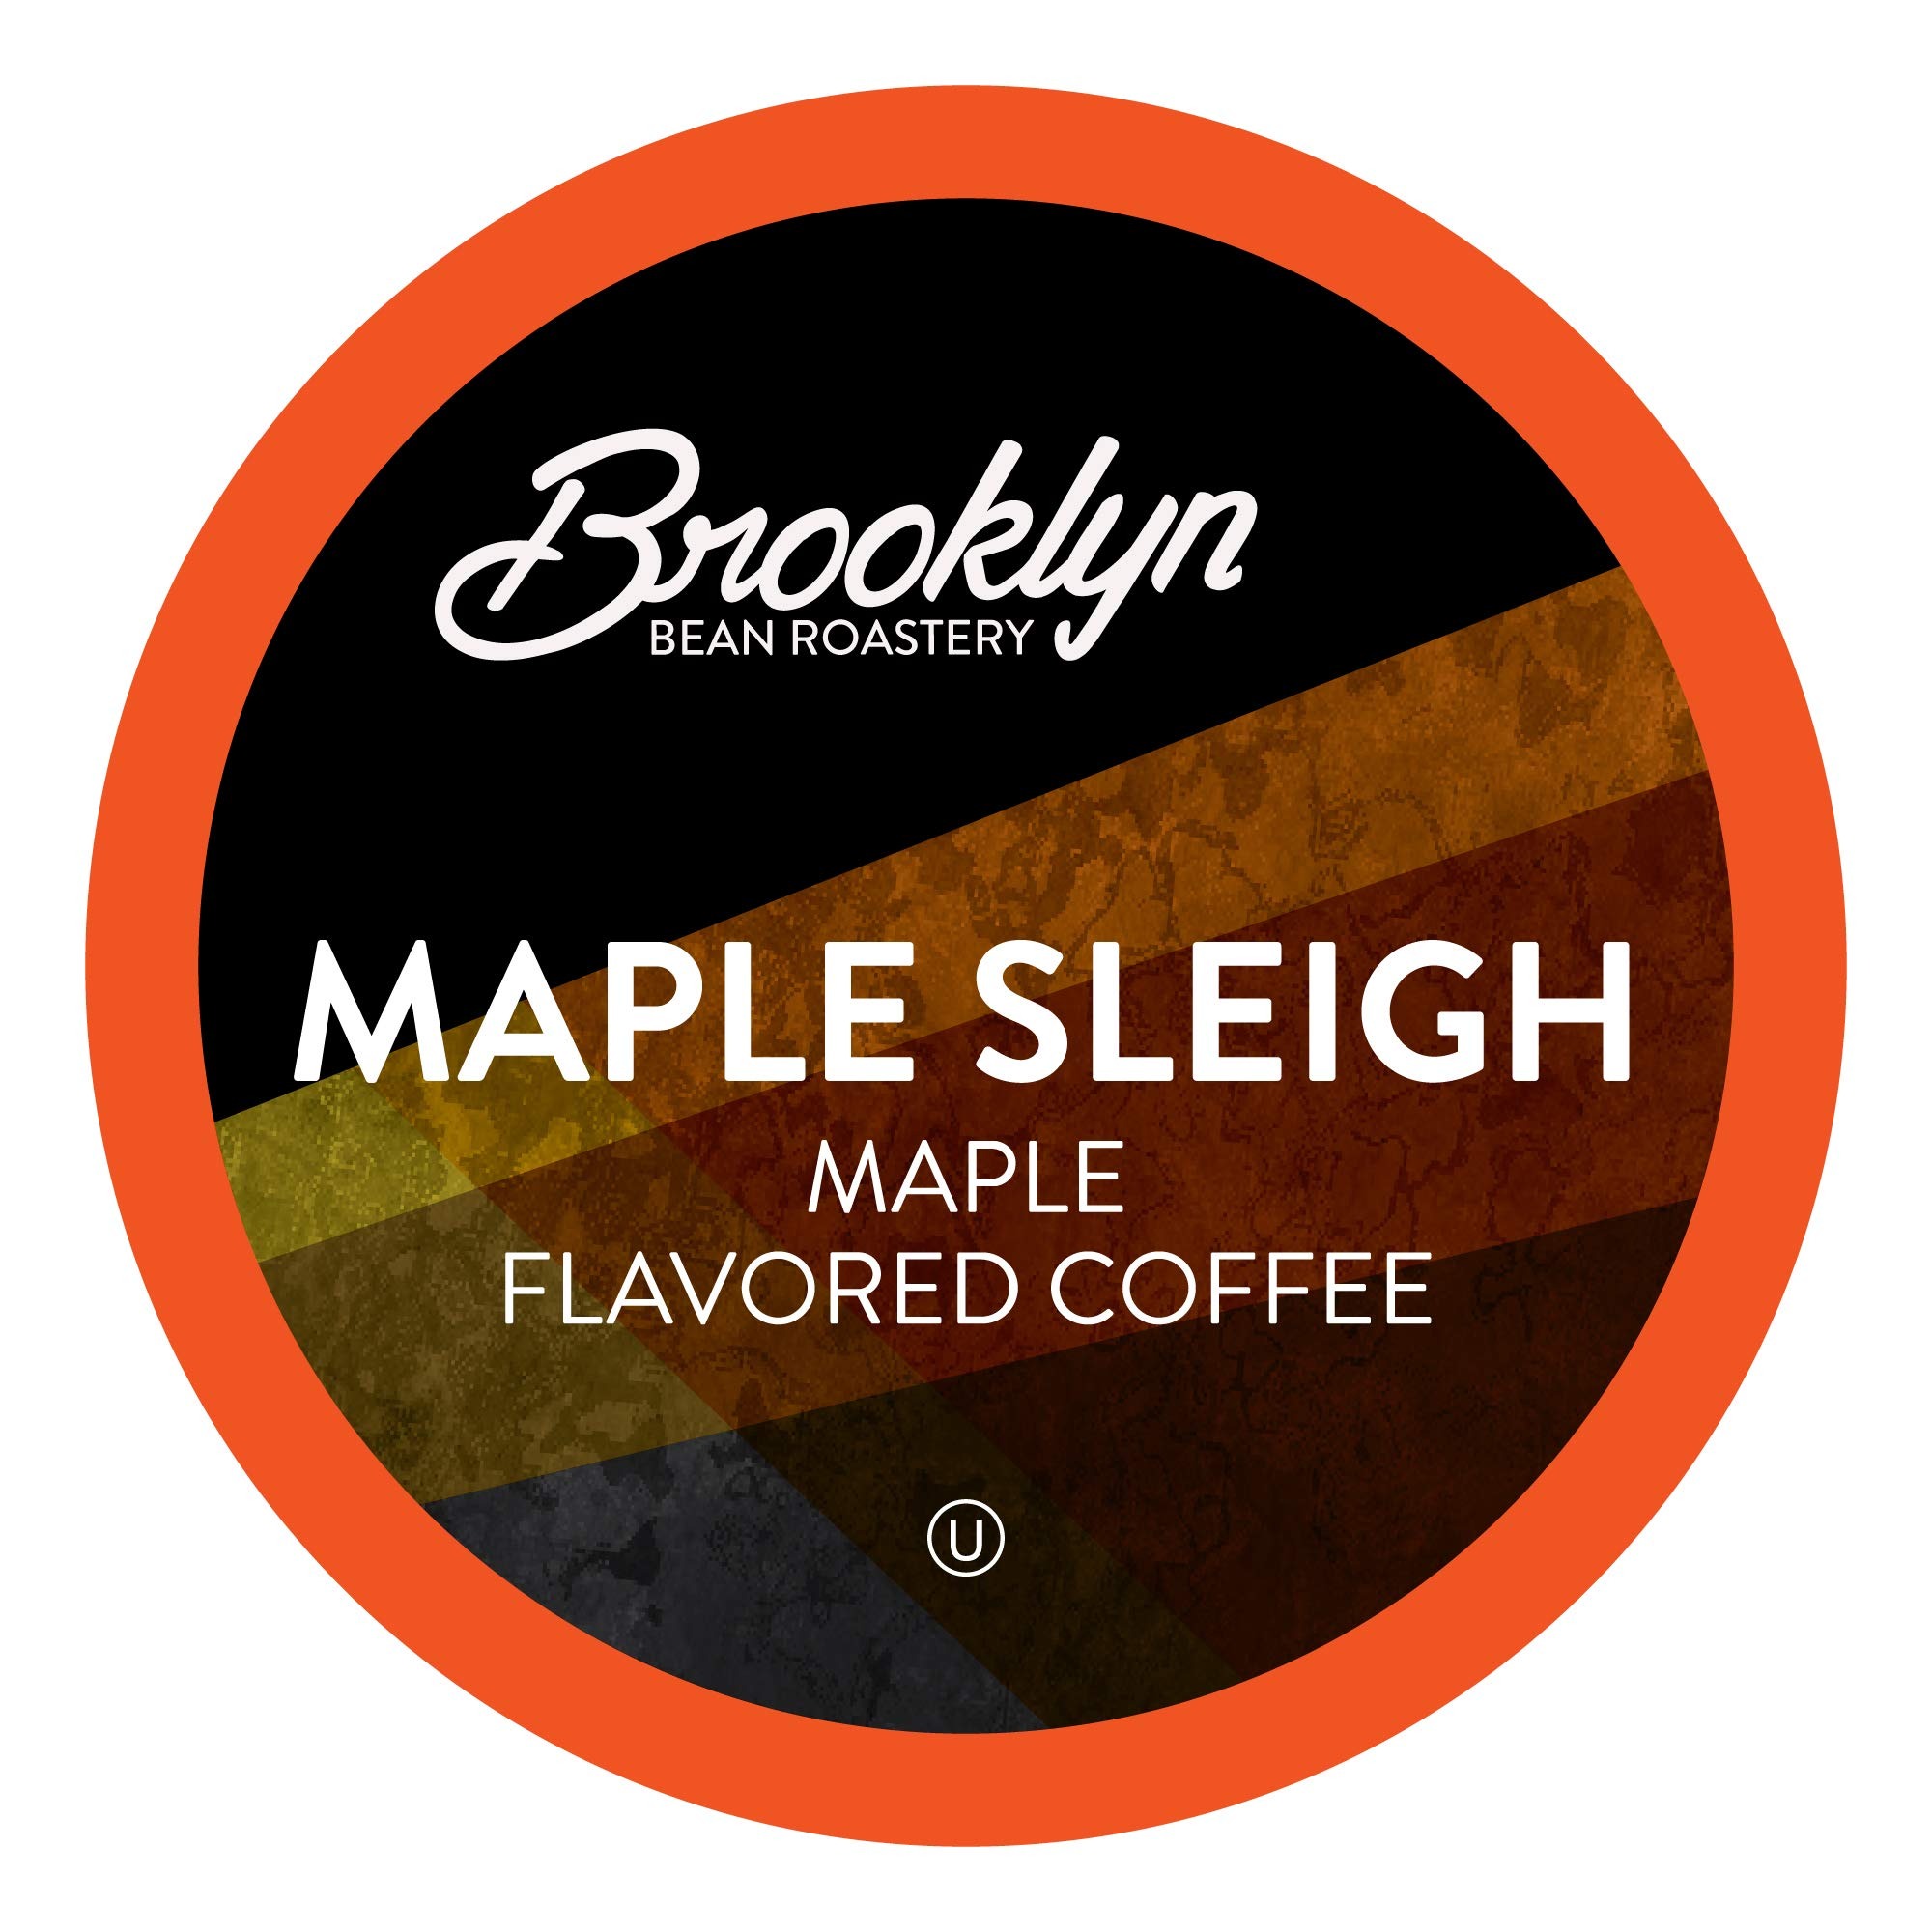
Item Name: Brooklyn Beans Maple Sleigh Single-Cup Coffee for Keurig K-Cup Brewers, 40 Count
Value: 40.0
Unit: Count

Price: 24.92